Shokokaigisho-mae Station

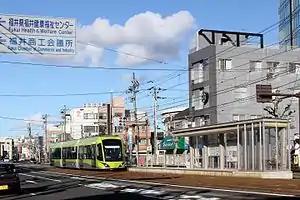
Shokokaigisho-mae Station in December 2016

is a Fukui Railway Fukubu Line station located in the city of Fukui, Fukui, Japan.